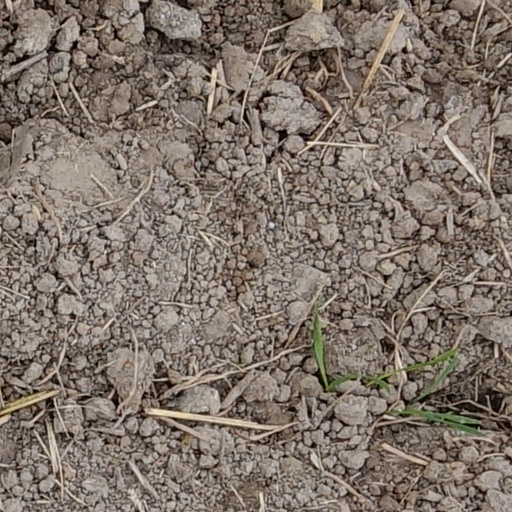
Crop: wheat